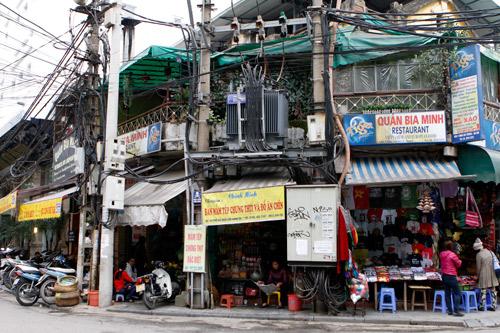
có một trạm biến áp được đặt ở giữa hai cửa hàng